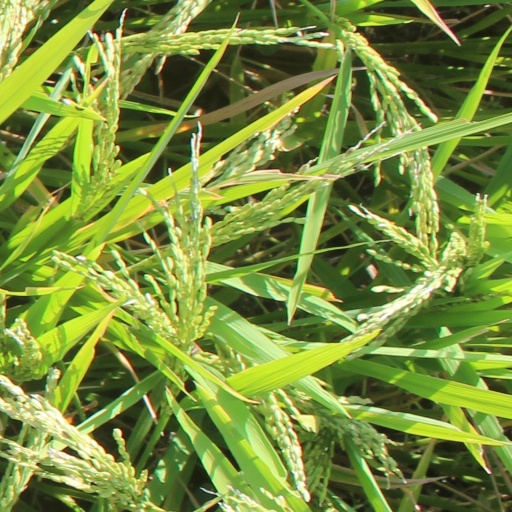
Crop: rice